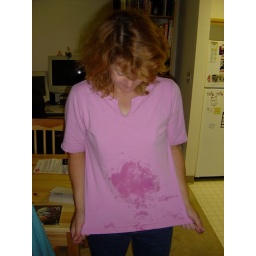
I put a rubber band around the flexible sink sprayer nozzle in the kitchen :)